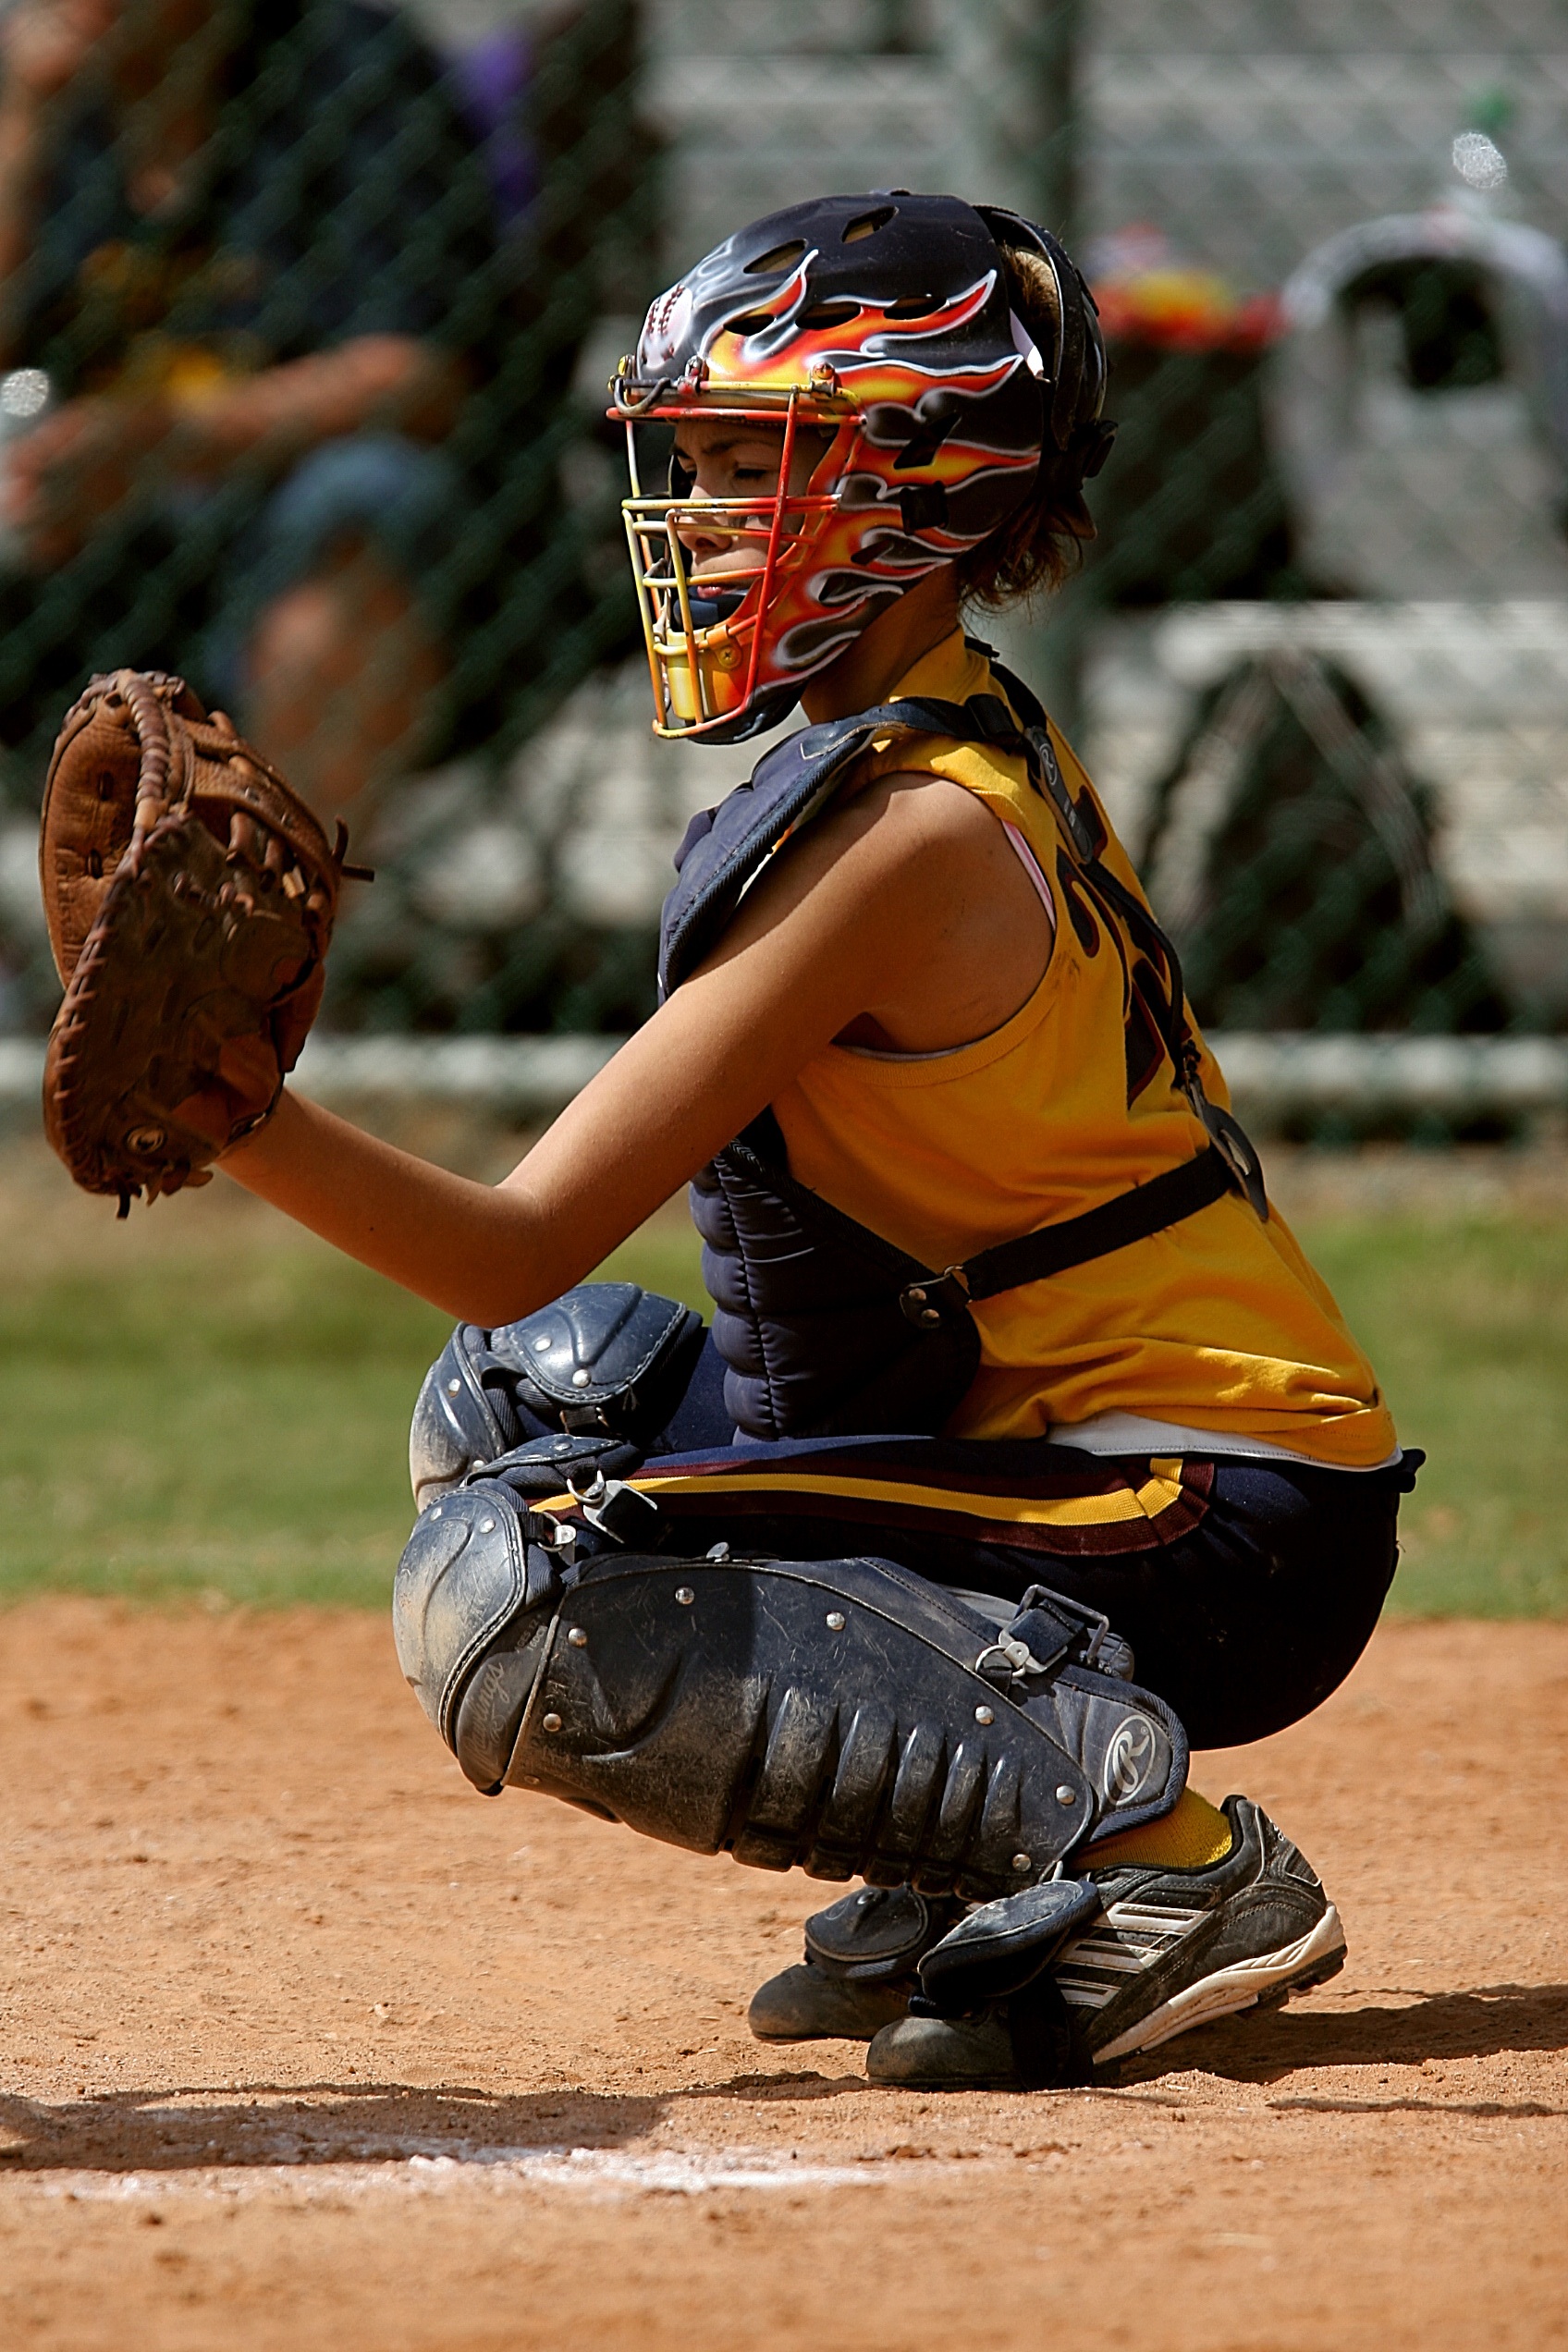
girl, baseball, glove, sport, field, game, play, female, youth, athletic, dirt, action, plate, player, teenager, activity, team, sports, helmet, texas, teen, athlete, texan, catcher, softball, infield, ball game, team sport, catcher's mitt, catcher's mask, bat and ball games, baseball positions